Karl Anton, Prince of Hohenzollern (born 1811)

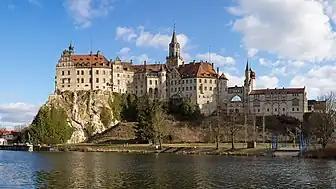
Sigmaringen Castle on the Danube River, the ancestral home of the princes of Sigmaringen-Hohenzollern

Karl Anton had good relations with Prince Wilhelm of Prussia. After Wilhelm assumed the regency on 5 November 1858, he entrusted Karl Anton with office of Minister President of Prussia and asked him to submit his proposal for building a ministry. The appointment made him head of the government during the "New Era", a period of attempted reform following the conservative reaction against the 1848 revolutions.